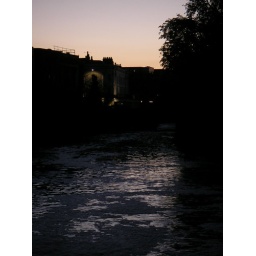
the river leam, in leamington spa. seen from the weir bridge